Selection shadow

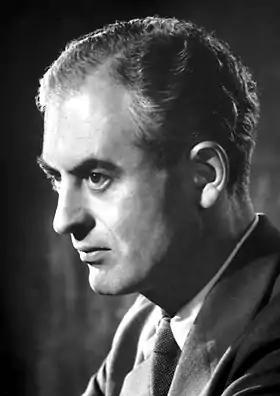
Peter Brian Medawar, the scientist/biologist behind the test tube theory. This theory was created to demonstrate how older test tubes are continuously replaced when they are broken, thus decreasing older test tube population numbers as time progresses. The test tubes were symbols for individual subjects in a species.

Medawar developed a theoretical model to demonstrate his thought process which explained that most animals will die before aging will be the ultimate cause for death in that animal. This would be from environmental factors such as large storms, drought, and fires, and predation. Medawar wanted to demonstrate this possibility by using test tubes to get his point across. The test tubes would be used to represent a population of species. If one of these test tubes were to theoretically break, this would represent an individual animal dying. Randomly, test tubes would then be broken in the population to keep his model realistic. The broken test tubes would be replaced with a new one, which represents a new animal being born into the population. Over time, the model showed that test tubes over a certain age would decline in the population as new test tubes were put in. The overall results in Medawar’s thought model demonstrated an exponential decline in the survivor curve which resulted in the population having a half life. The amount of older animals, or test tubes in the population would then be harder to maintain and ultimately die. Medawar created this model to ultimately explain what would realistically happen in actual life.